Nicolás Leoz

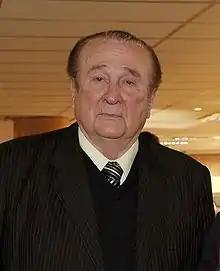
Leoz in July 2009

Nicolás Leoz Almirón (10 September 1928 – 28 August 2019) was President of CONMEBOL ("South American Football Confederation") from 1986 to 2013. Leoz assumed the presidency in 1986 (succeeding Teófilo Salinas Fuller) and in February 2006, he was reelected as President for a sixth term. He was Paraguayan and received Colombian citizenship in 2008. On 23 April 2013, Leoz resigned from both the FIFA Executive Committee and the CONMEBOL presidency, citing health issues.